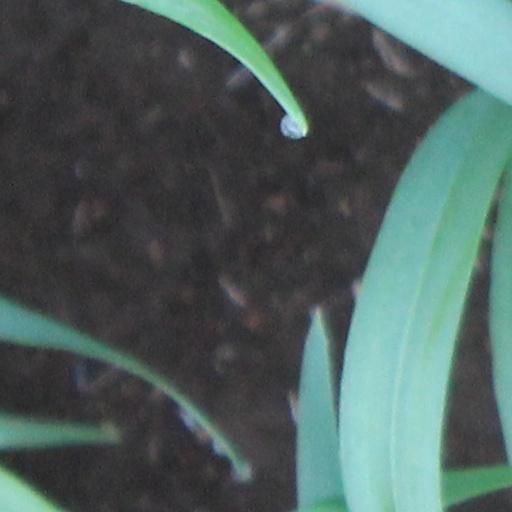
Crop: wheat